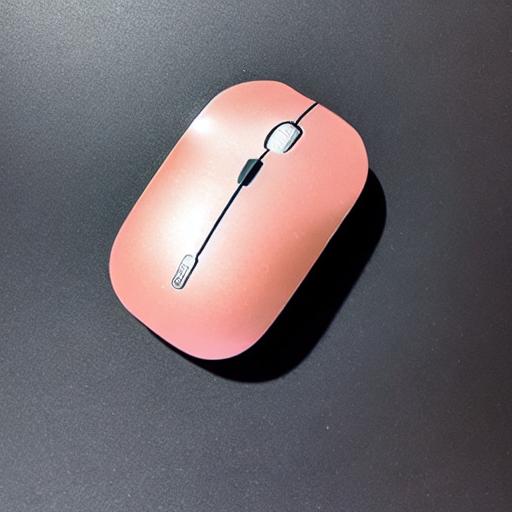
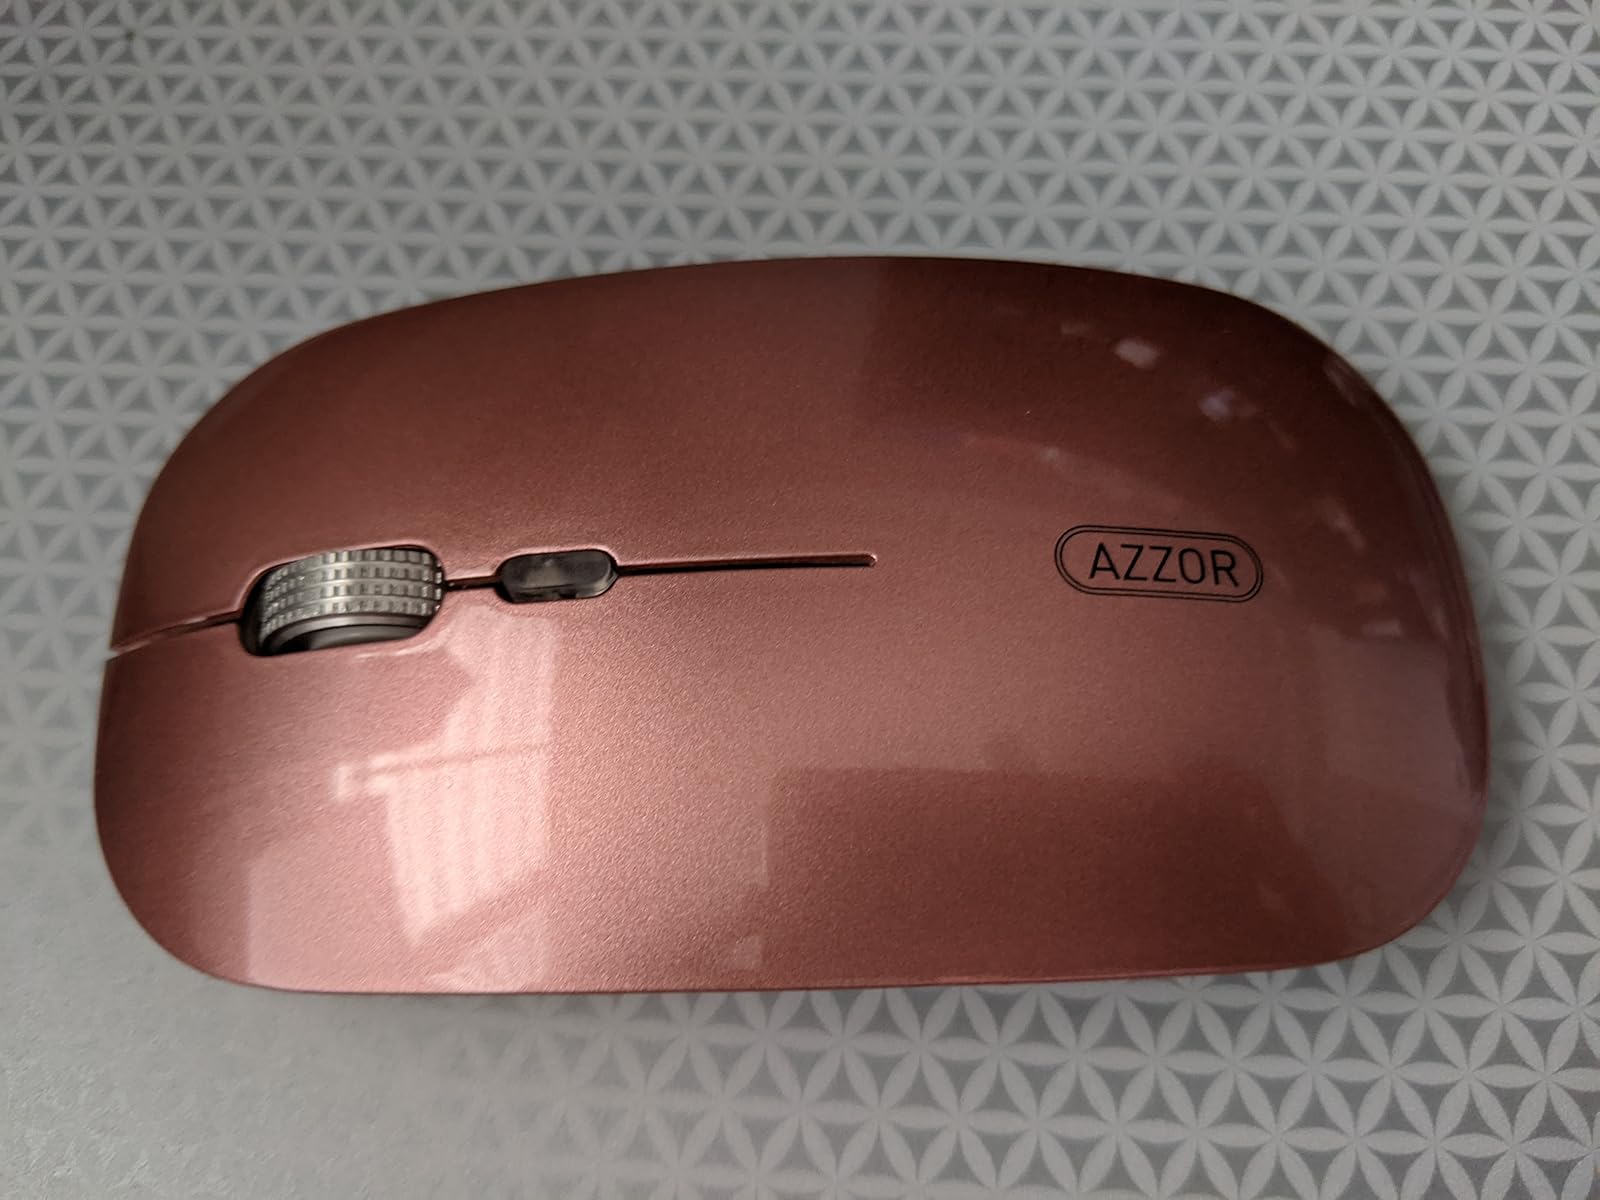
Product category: mouse
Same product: no